The Brothers (2001 film)

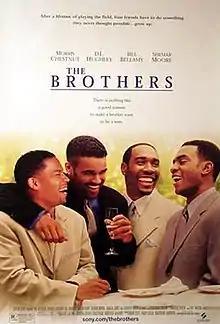
Theatrical release poster

The Brothers is a 2001 romantic comedy drama film starring Morris Chestnut, D. L. Hughley, Bill Bellamy, and Shemar Moore. The film was written and directed by Gary Hardwick, who has directed other films and television series such as "Deliver Us from Eva" and "Hangin' with Mr. Cooper". Gabrielle Union, Tatyana Ali, Jenifer Lewis, Tamala Jones, and Clifton Powell also star in the film's ensemble cast. Dubbed as the male version of the 1995 film "Waiting to Exhale", this film traces the journey of four African-American men as they take on love, sex, friendship, honesty and commitment.